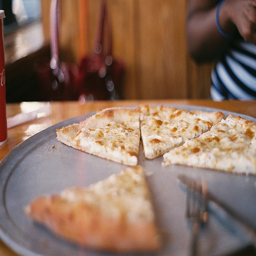
A cheese pizza with several pieces missing is shown on a table.
A pizza on a metal tray missing several pieces.
There are four slices of pizza on the plate
Four slices of cheese pizza on a metal pan.
A pizza pan filled with cheese pizza on a table.